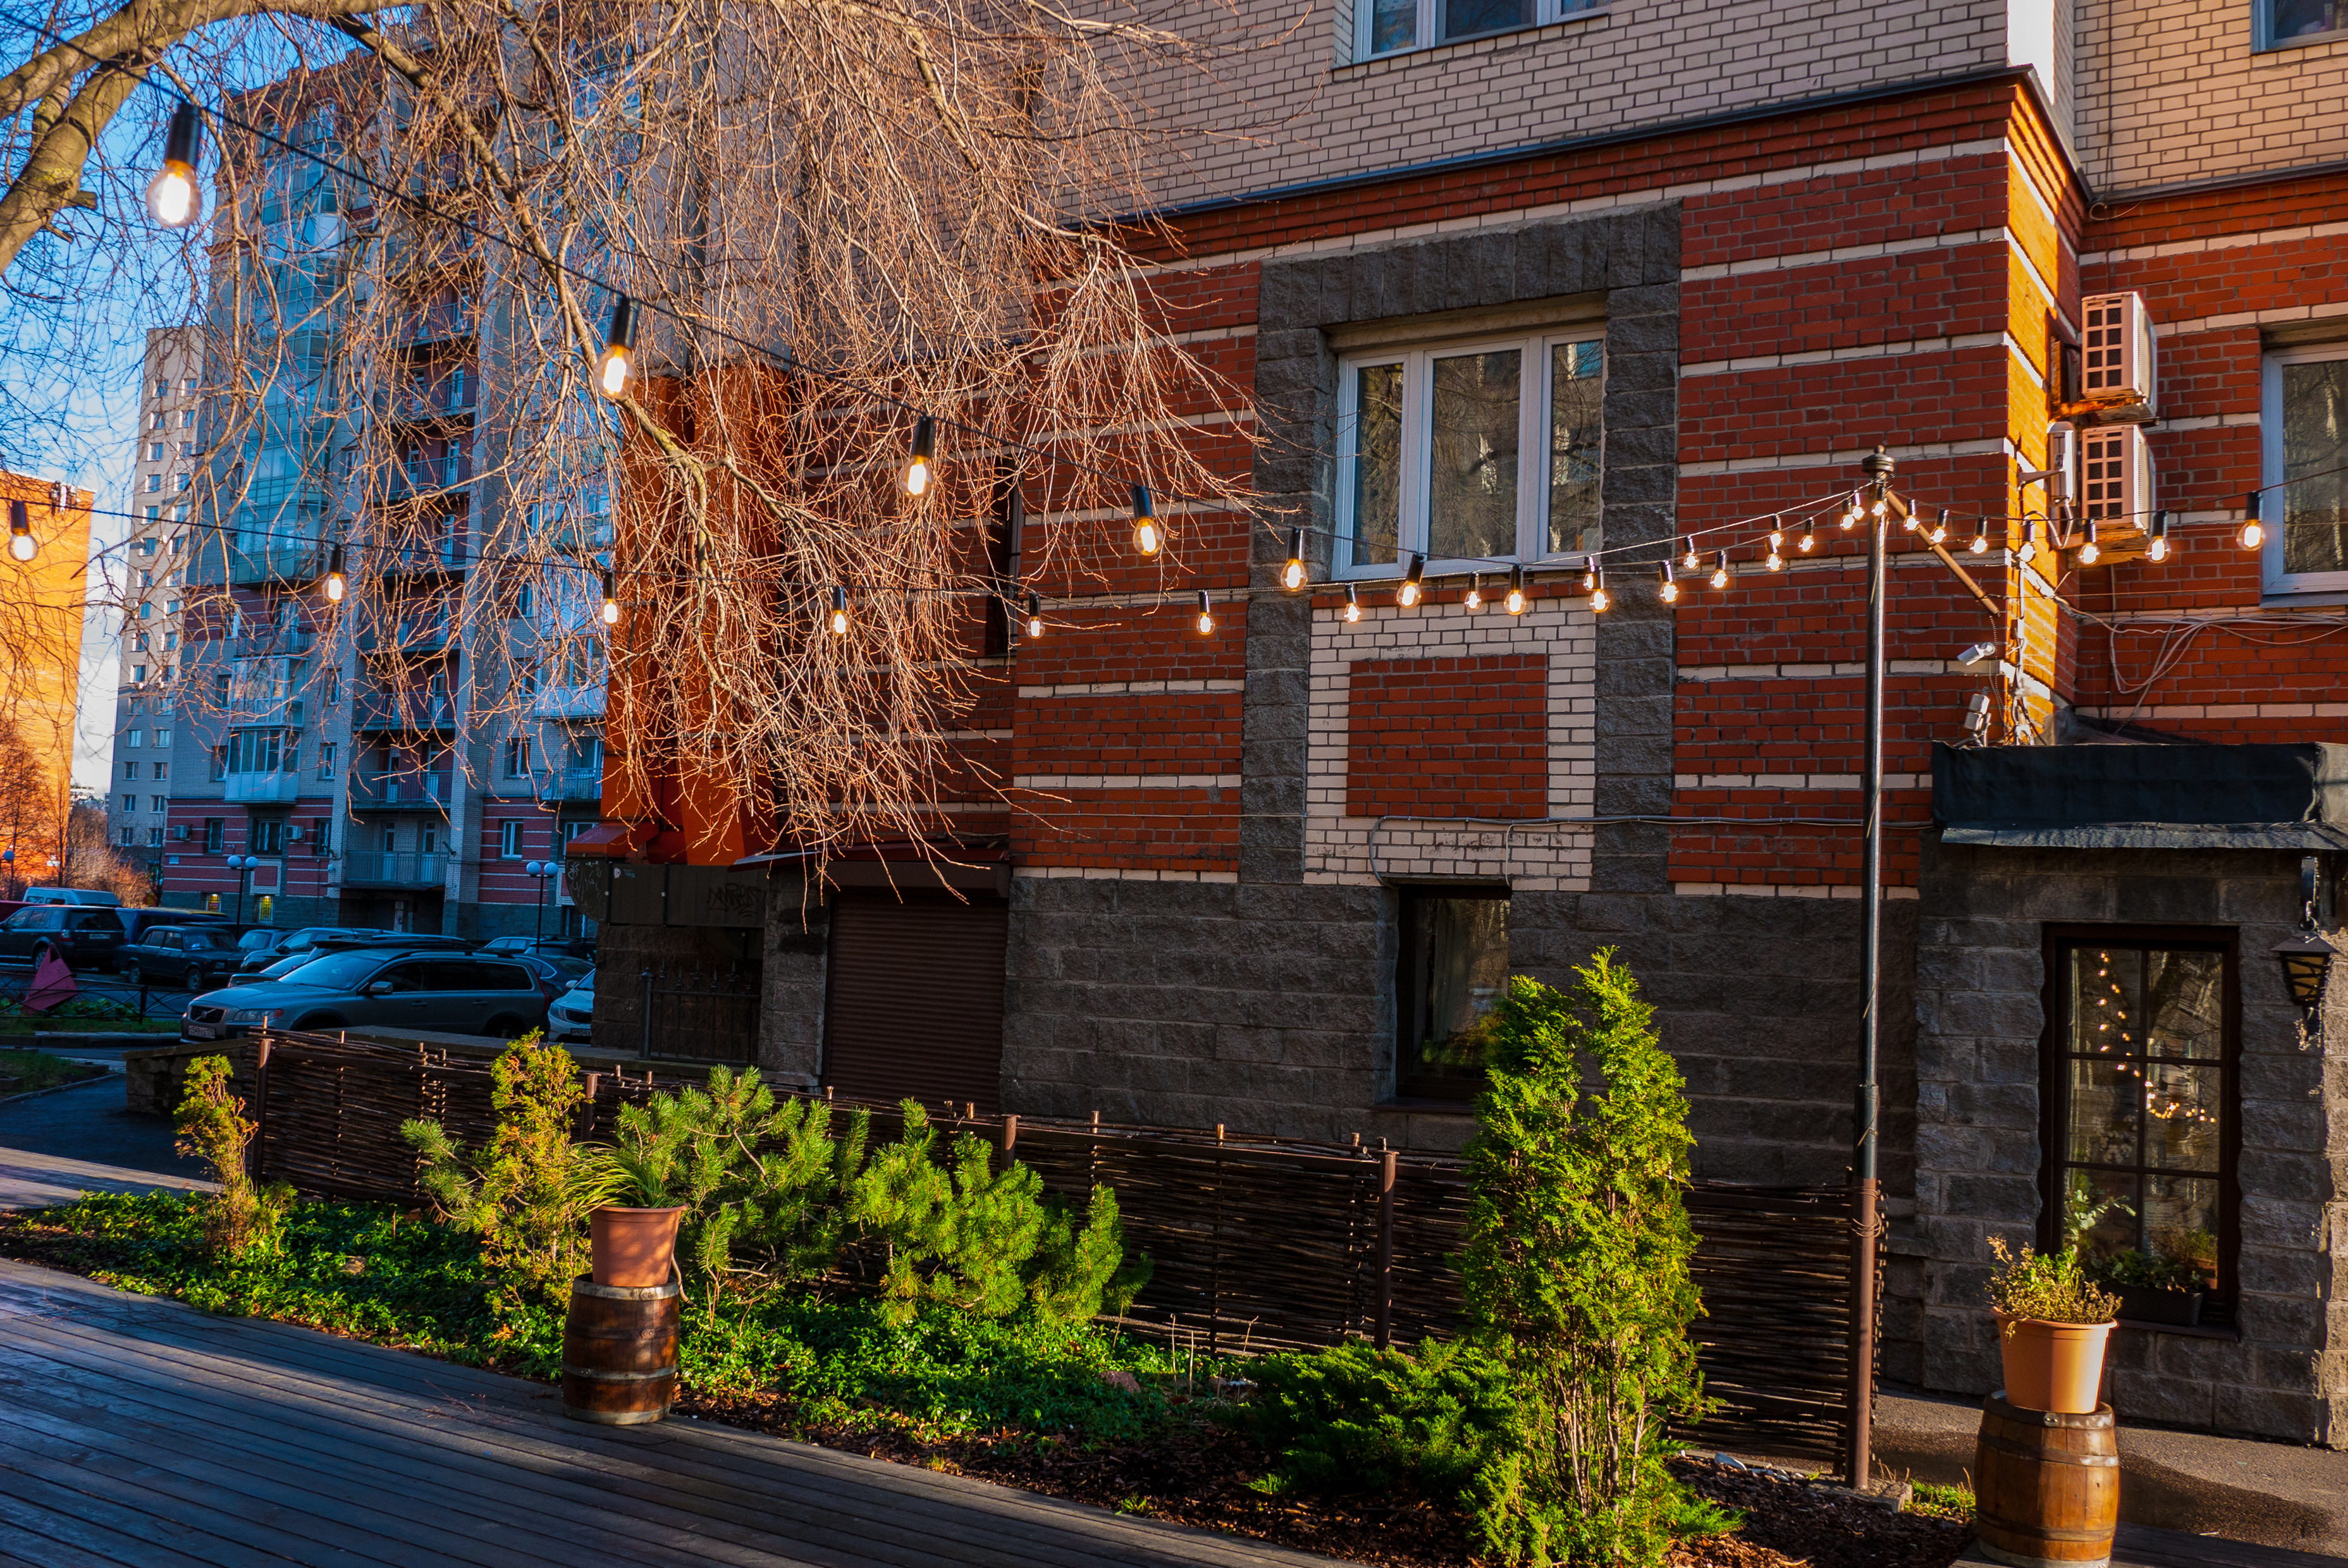
images, plant, building, window, daytime, property, leaf, lighting, architecture, brickwork, brick, flowerpot, tree, urban design, neighbourhood, residential area, wall, condominium, road surface, public space, woody plant, wood, city, real estate, morning, facade, metropolitan area, landscape, door, house, landmark, siding, mixed use, twig, cottage, human settlement, urban area, houseplant, apartment, sidewalk, road, suburb, street, downtown, winter, shrub, sash window, evening, home, landscaping, grass, roof, leisure, night, light fixture, garden, yard, autumn, estate, shadow, walkway, room, arch, reflection, mansion